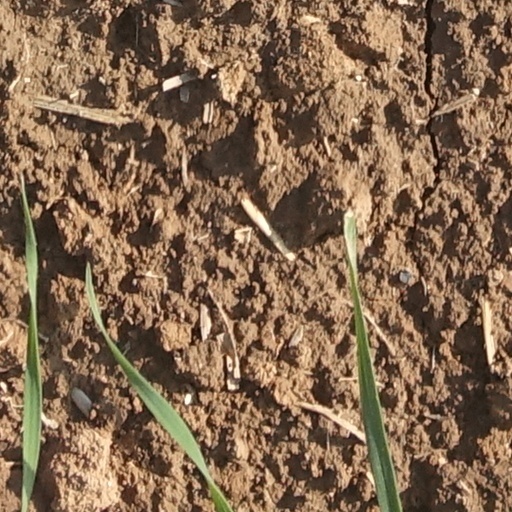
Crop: wheat